Whites (TV series)

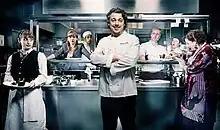
Main cast members

Whites is a BBC sitcom, written by Oliver Lansley and Matt King, directed by David Kerr, and starring Alan Davies as the executive chef at a country house hotel. BBC Two gave the go ahead for the show to go into production in August 2009 with the first episode airing in September 2010. "Whites" aired for six episodes in 2010. On 1 March 2011 Davies announced that the BBC would not be renewing "Whites" for another series.